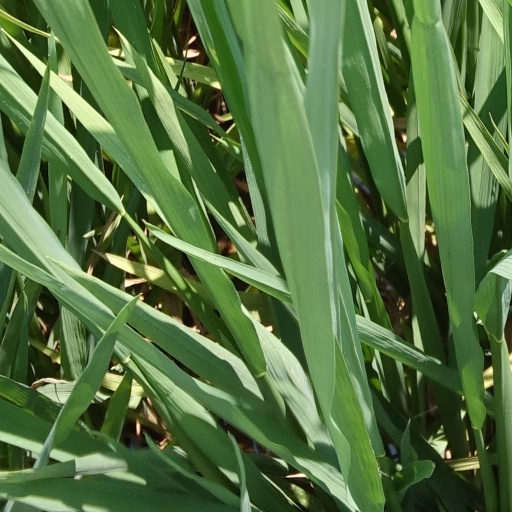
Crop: rice